Answer in natural language. Considering the relative positions, is bluegrey rectangular table (highlighted by a green box) above or below SoapBottle (highlighted by a red box)? Choose between the following options: above or below
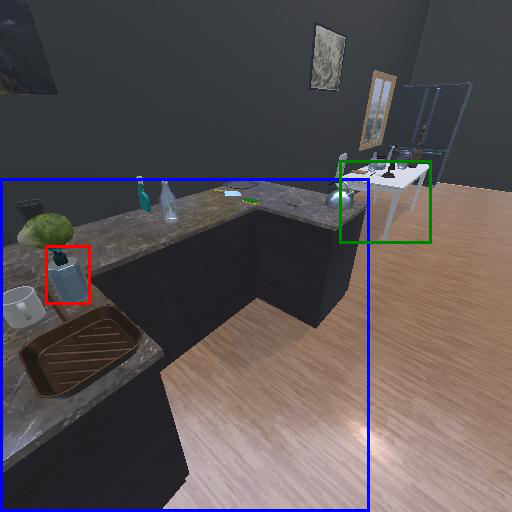
<answer>above</answer>